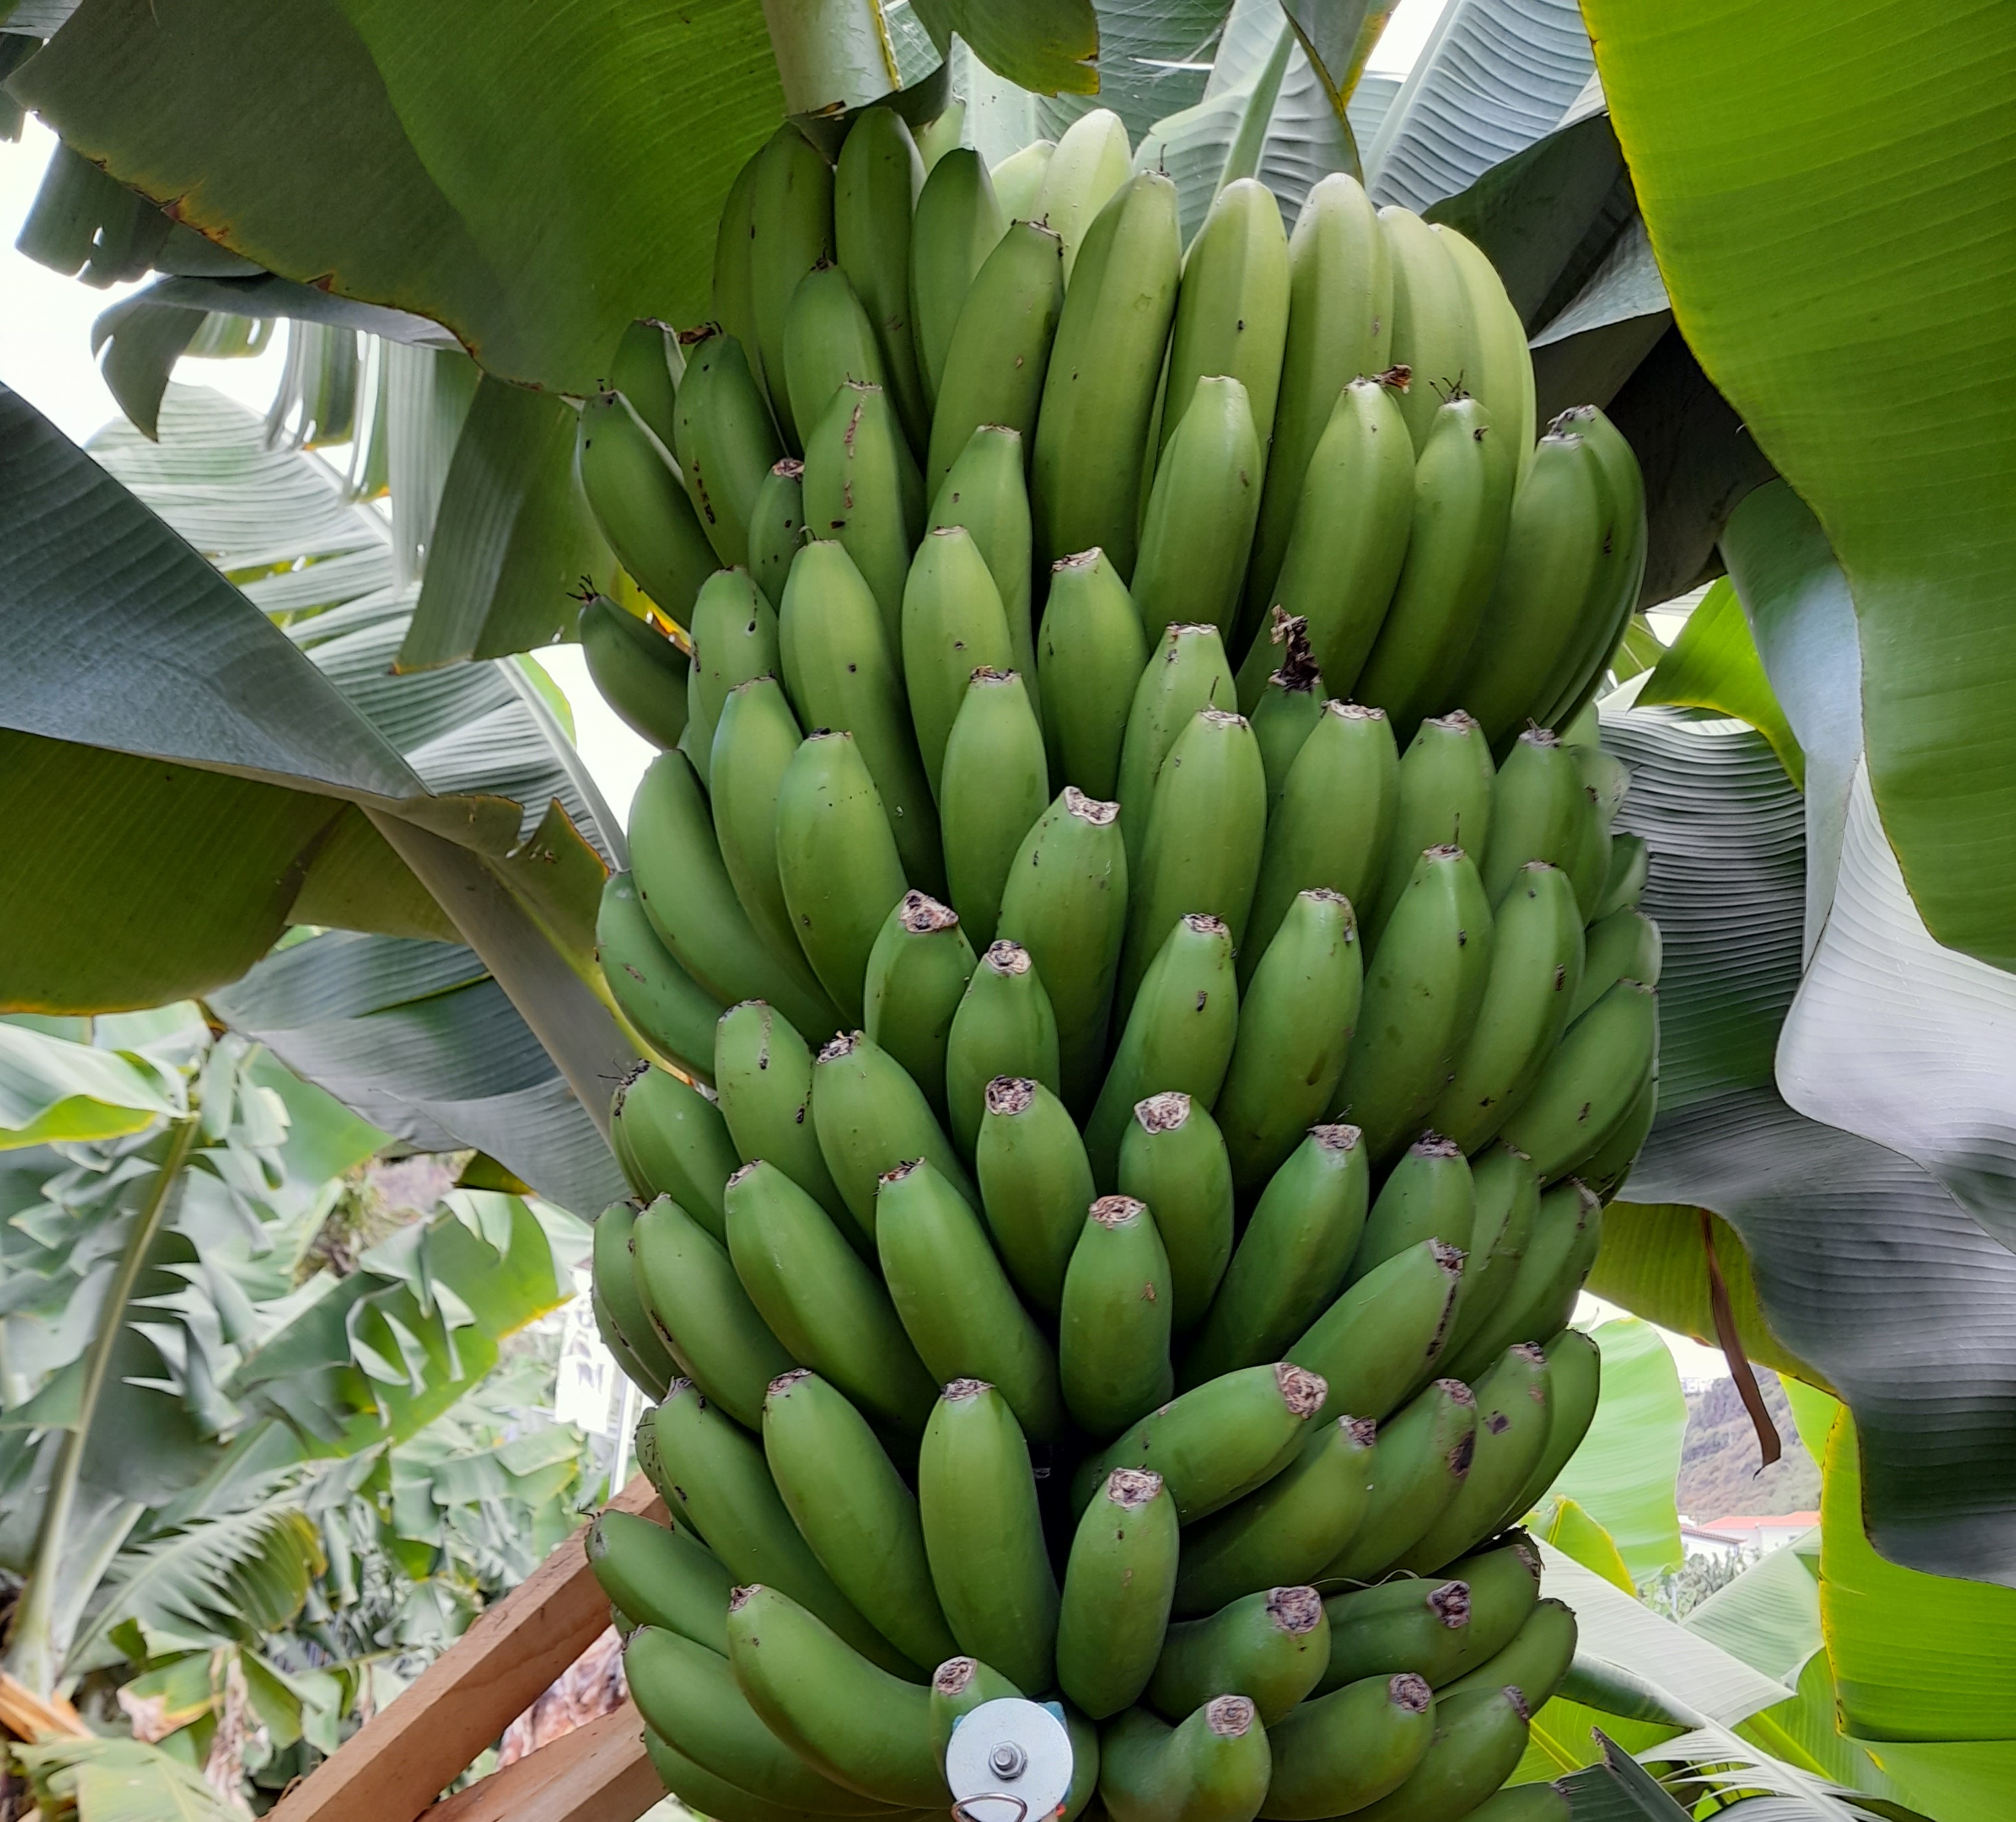
Label: Cut